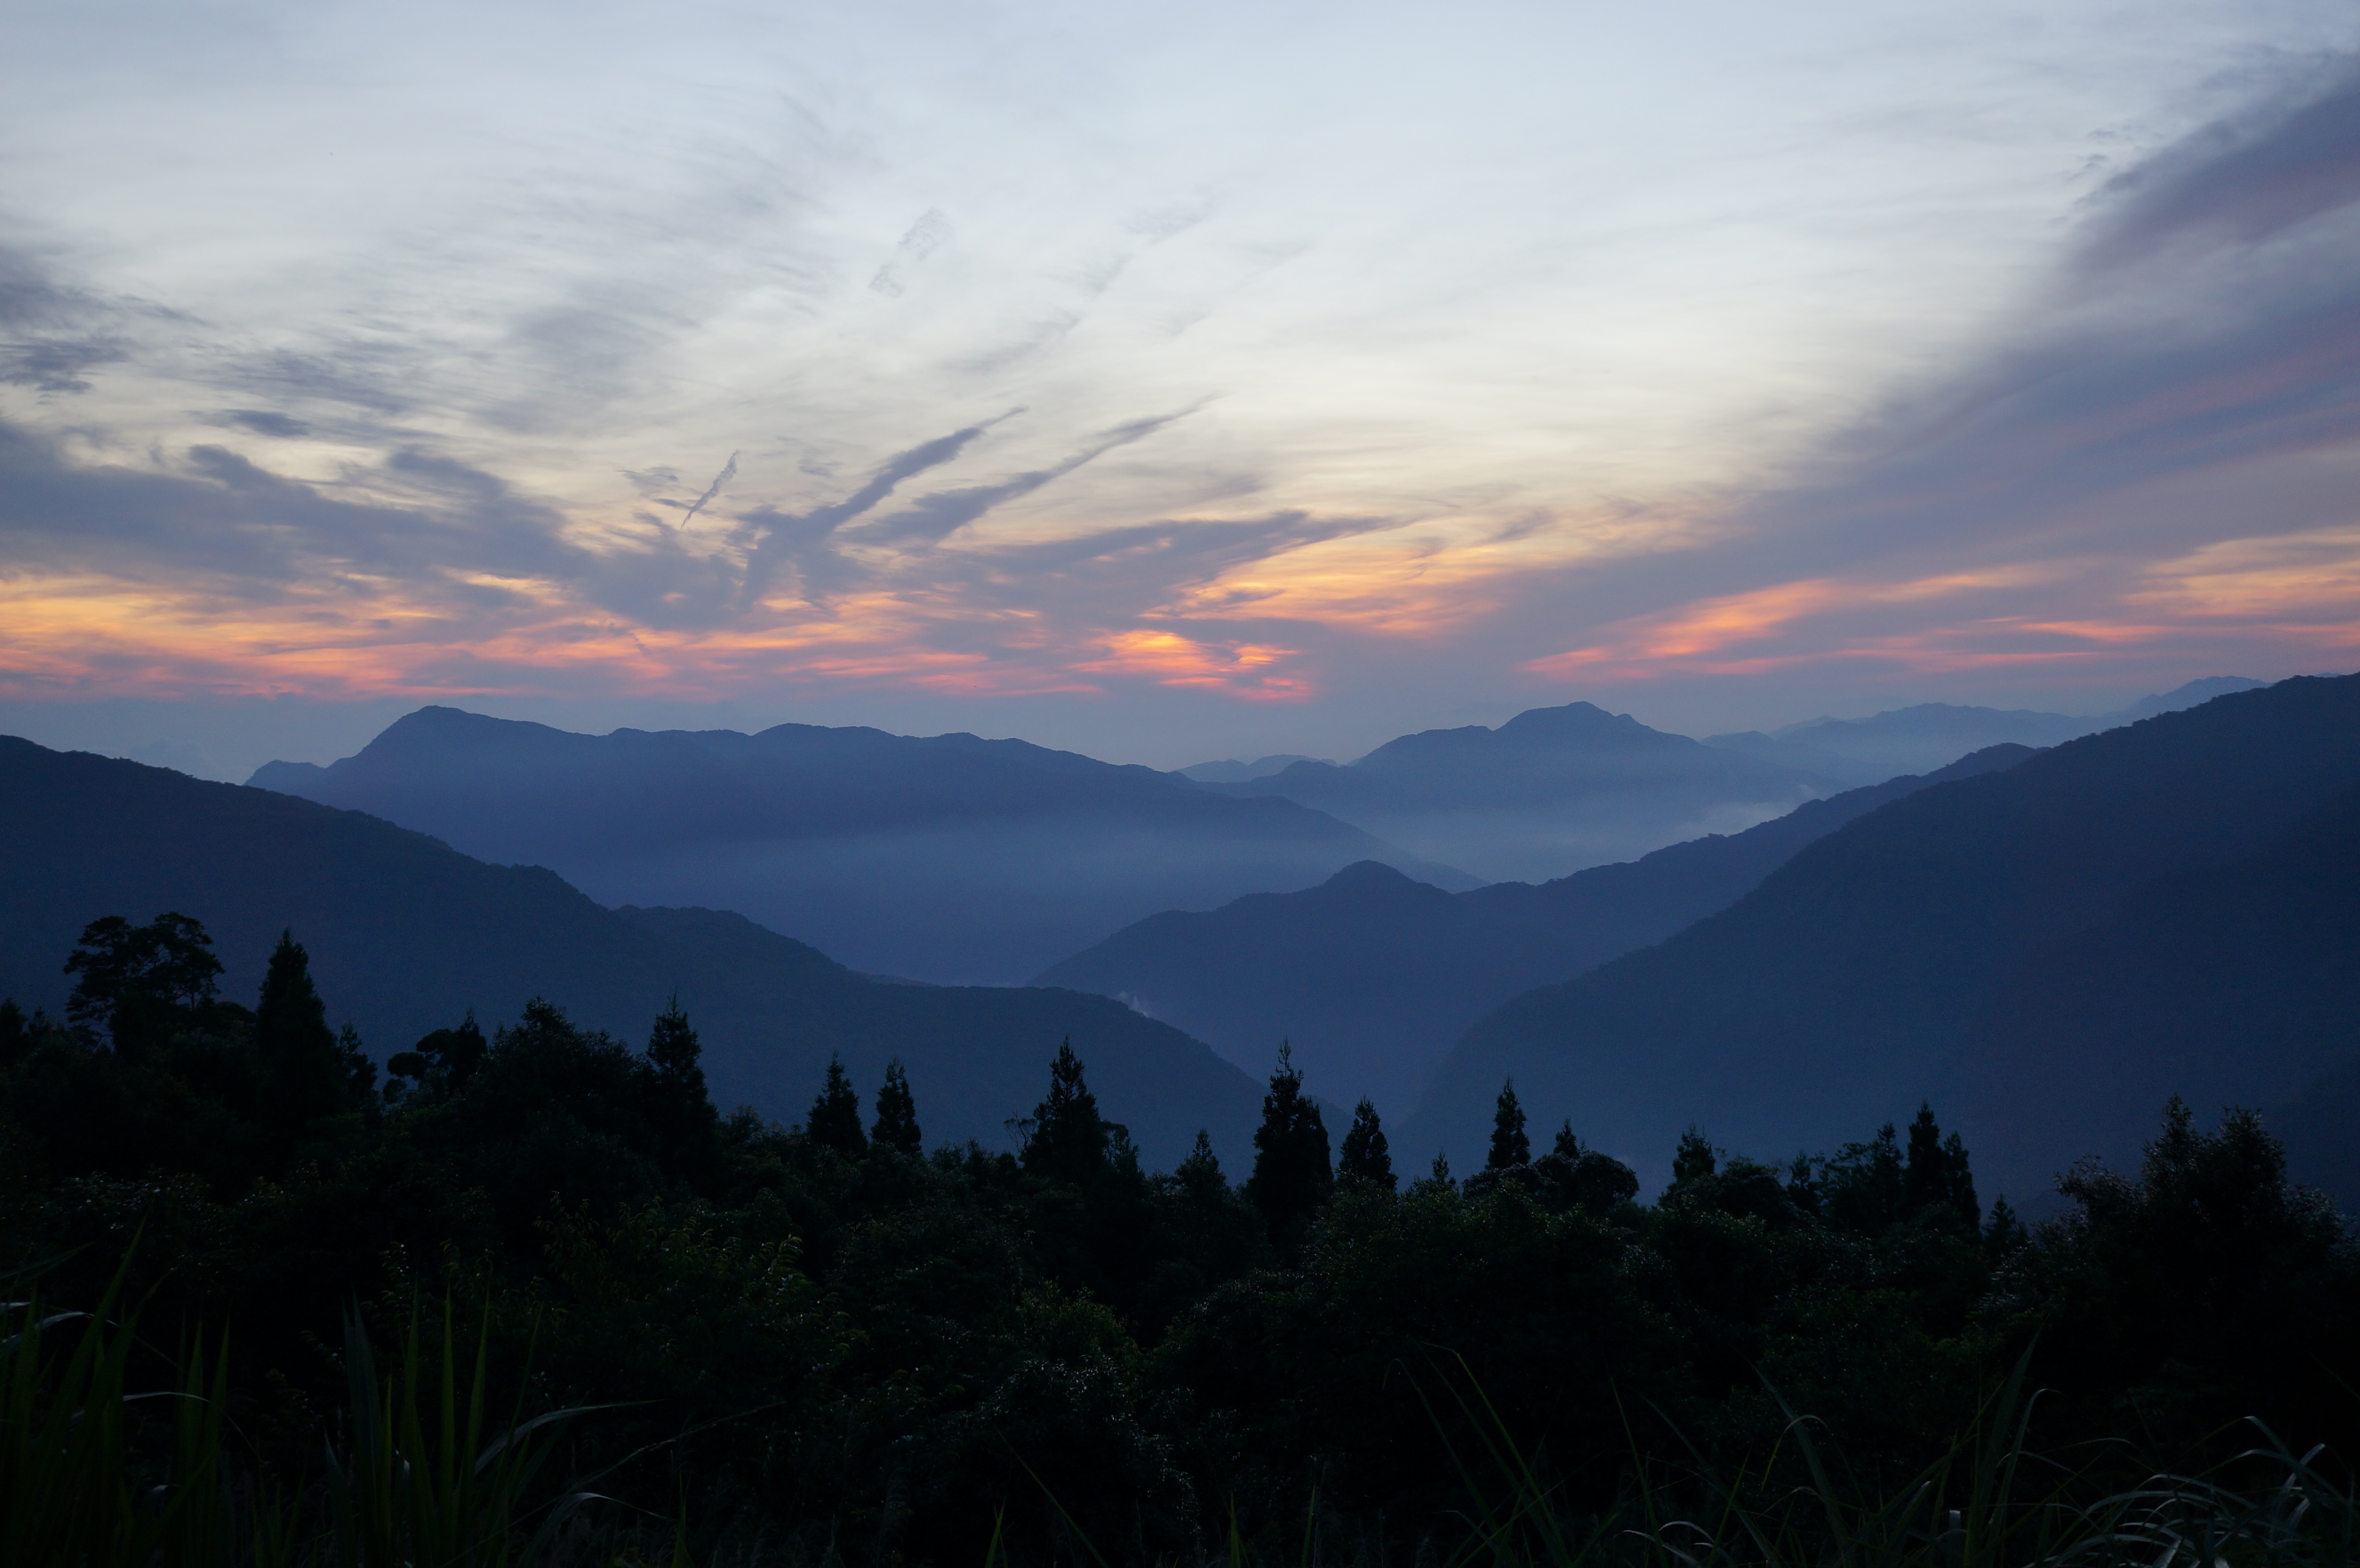
landscape, nature, wilderness, mountain, cloud, sky, sunrise, sunset, mist, sunlight, morning, hill, dawn, valley, mountain range, dusk, evening, twilight, natural, ridge, plateau, geographical feature, atmospheric phenomenon, mountainous landforms